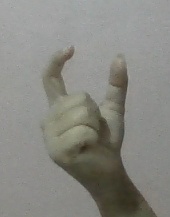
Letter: nun